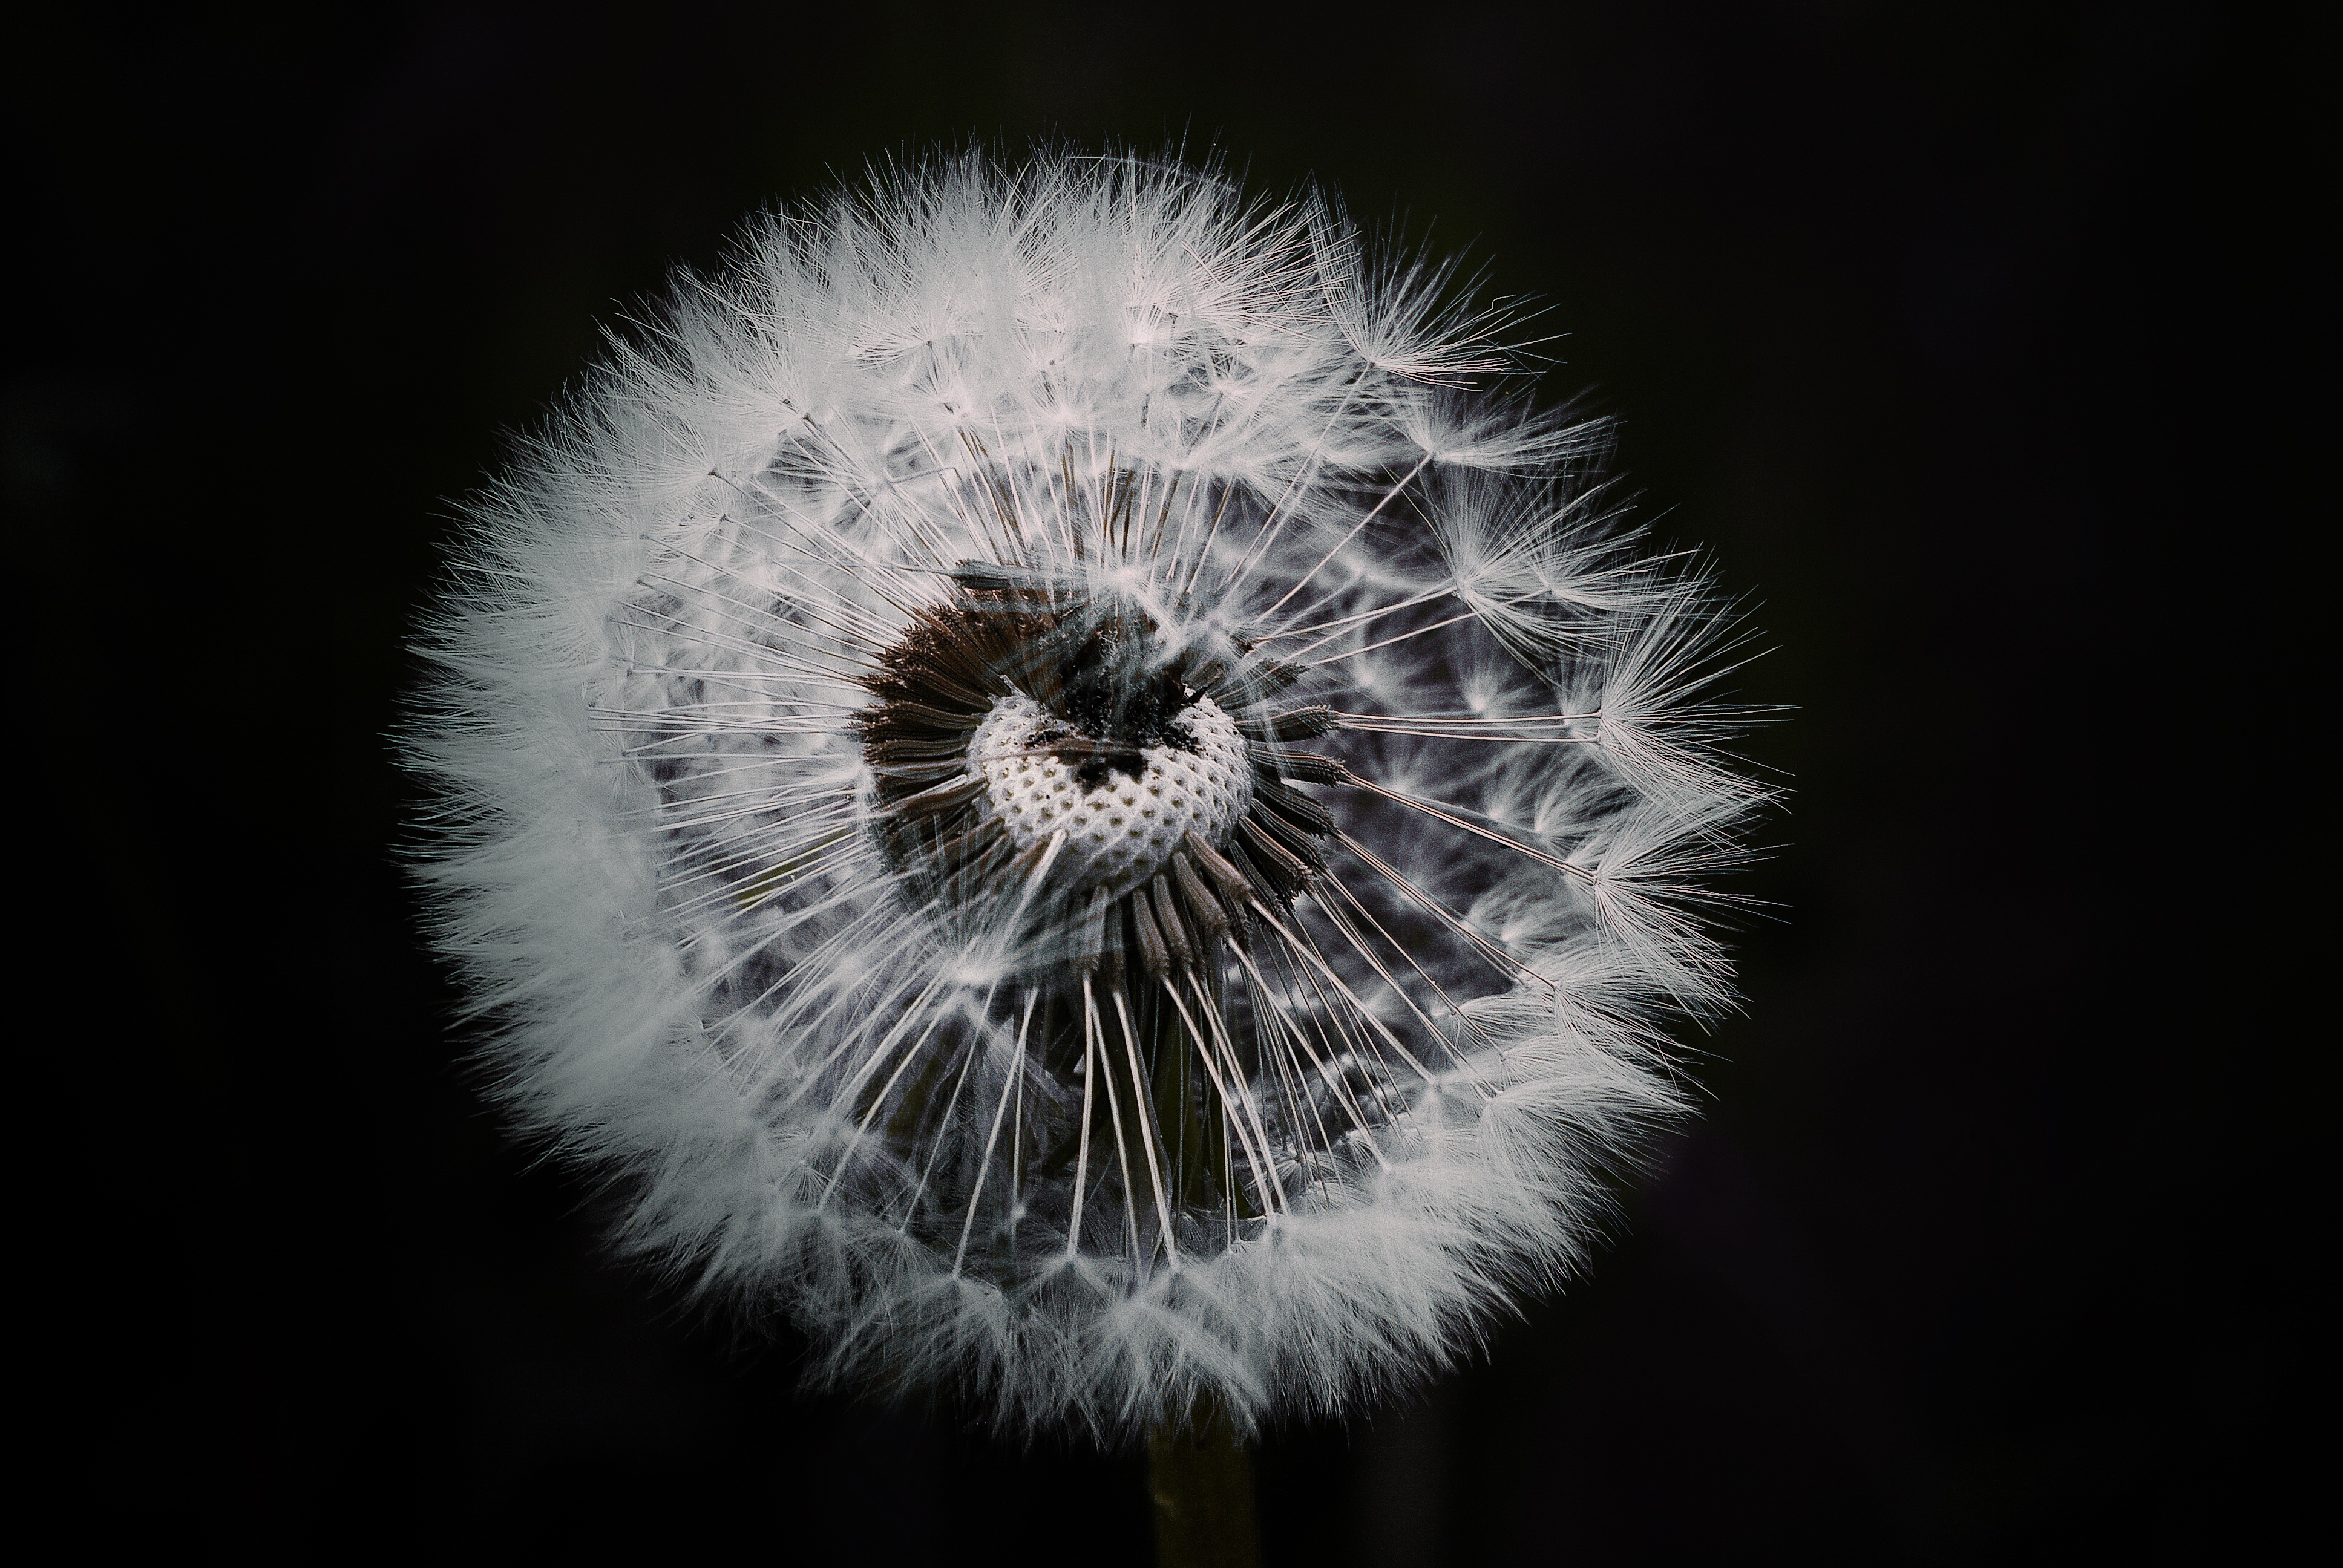
nature, blossom, black and white, plant, photography, meadow, dandelion, flower, bloom, photo, summer, monochrome, close, flora, close up, pointed flower, seeds, eye, macro photography, flowering plant, daisy family, monochrome photography, plant stem, land plant